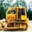
Label: tractor